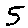
Label: 5